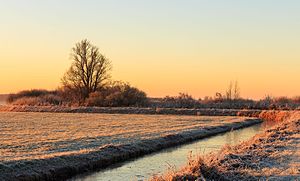
Frisland (Nederlandene) / Geografi
De Friese Meren.
Friesland er en nederlandsk provins, beliggende i den nordlige del af Nederlandene.